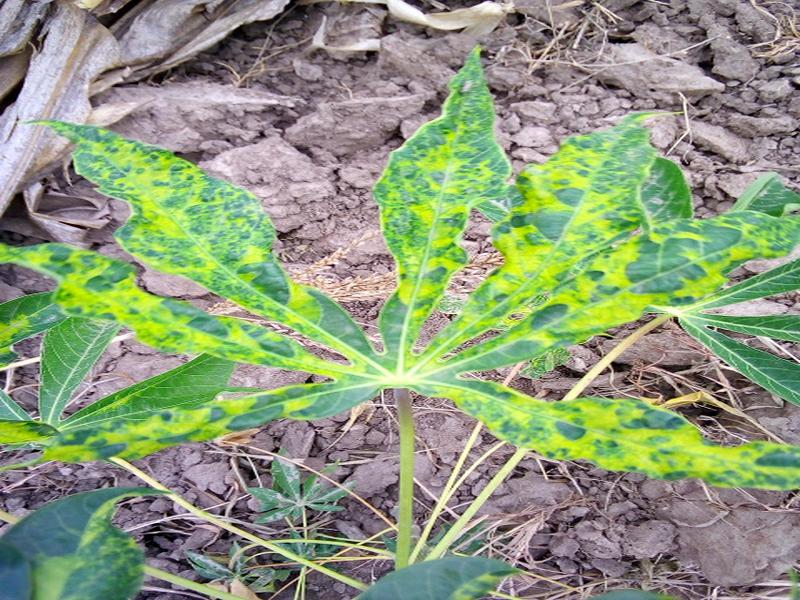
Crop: cassava
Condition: mosaic_disease